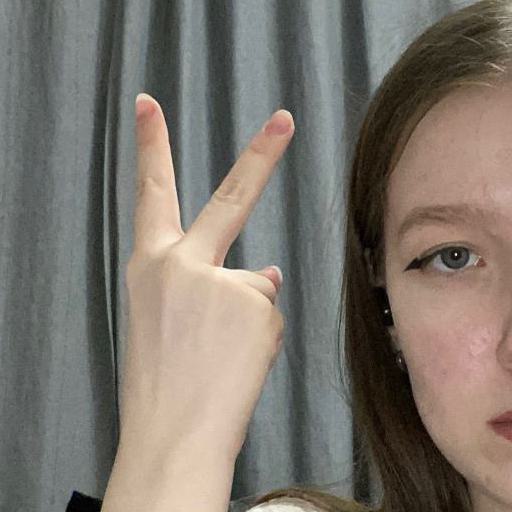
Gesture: peace_inverted